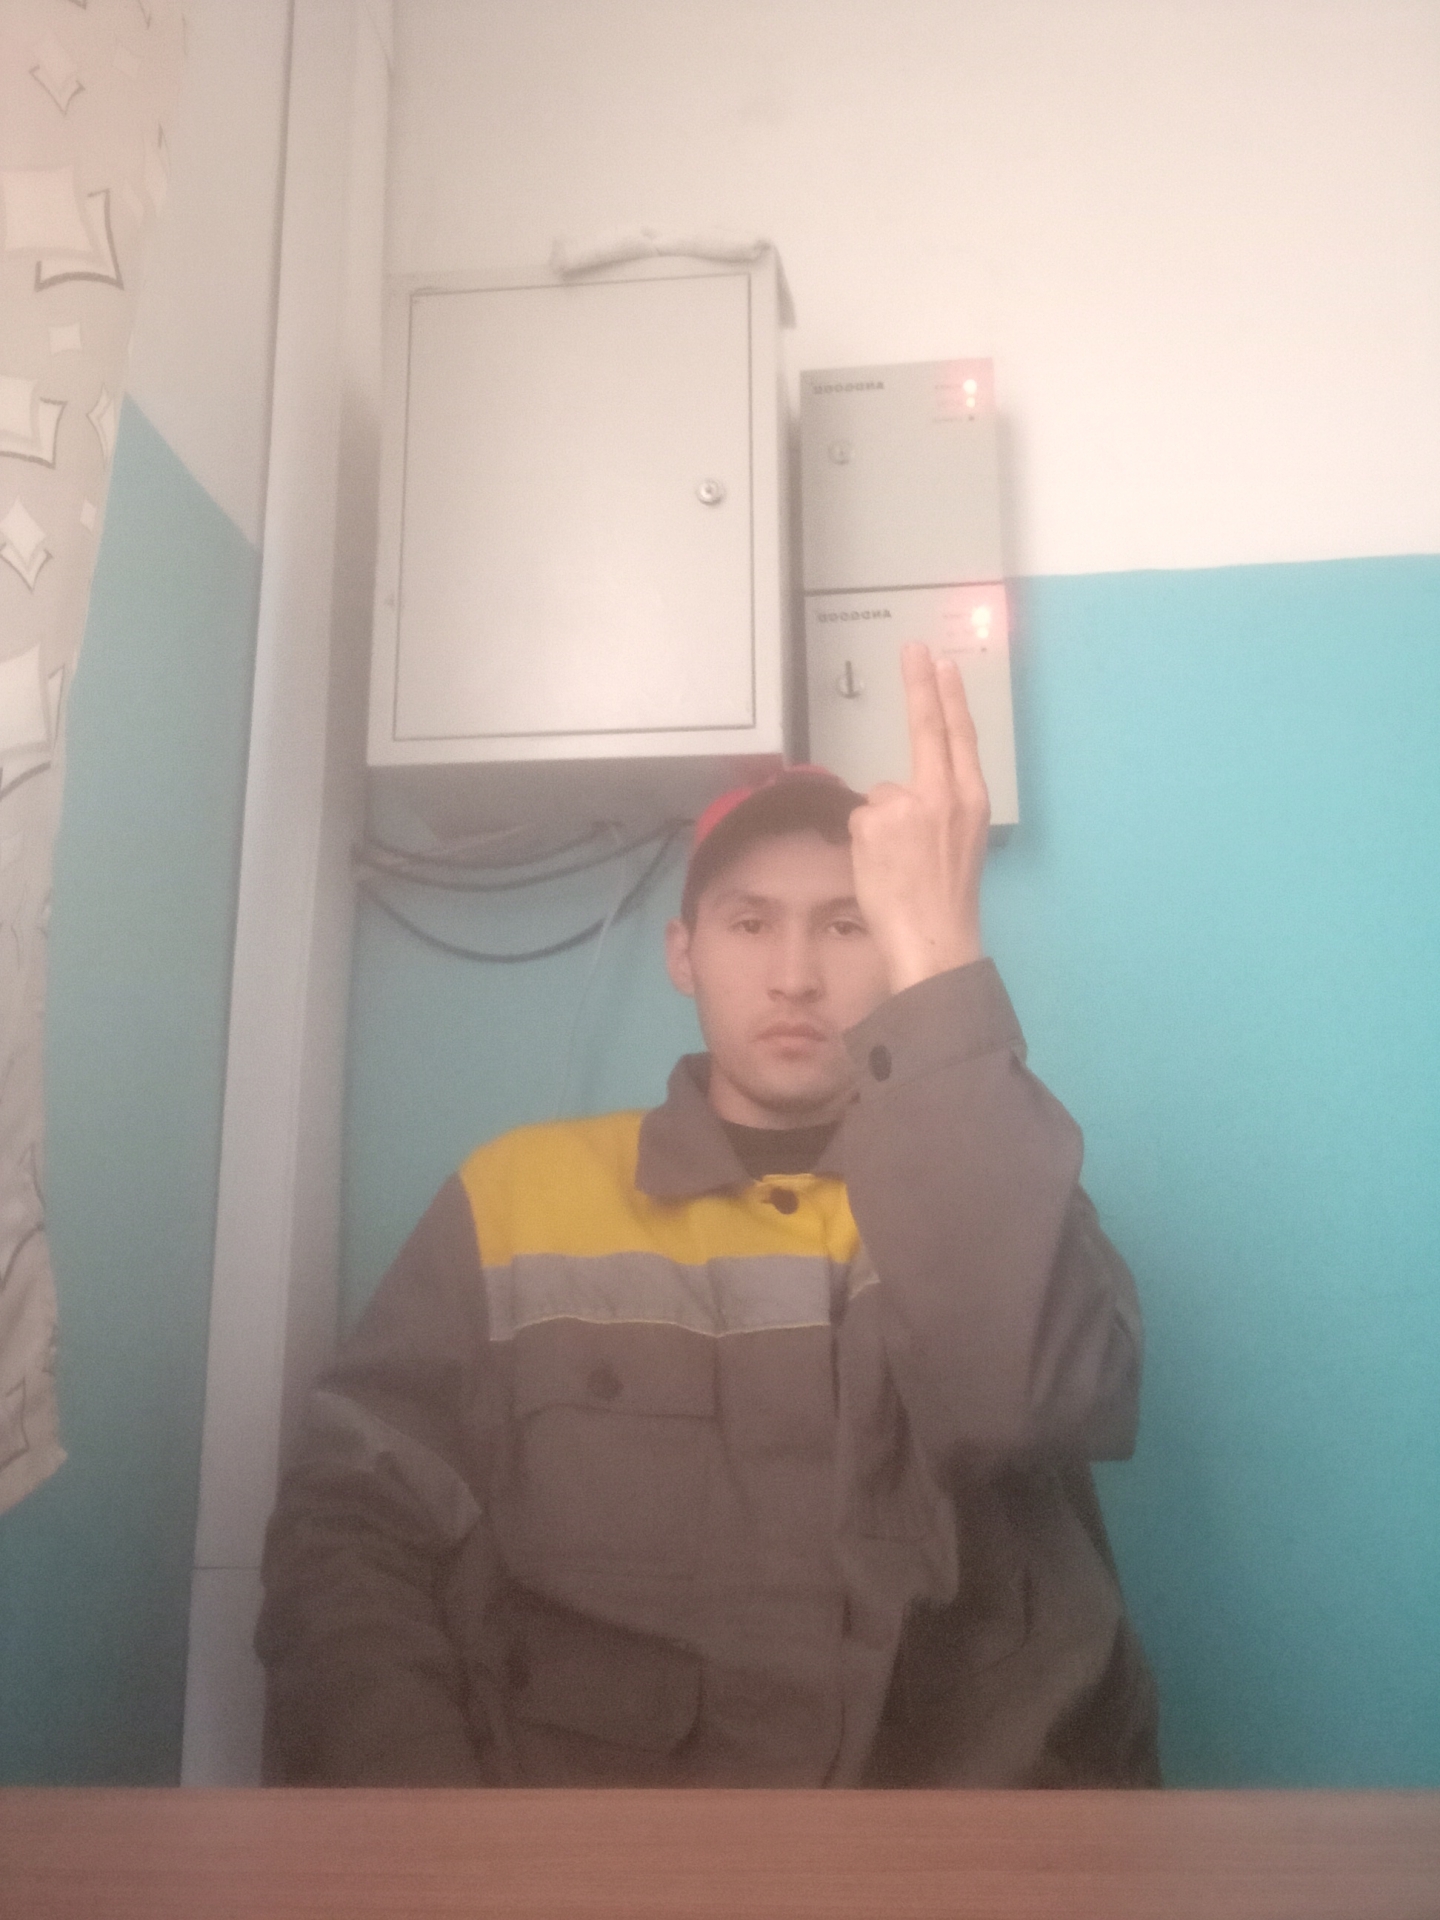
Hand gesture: two_up_inverted